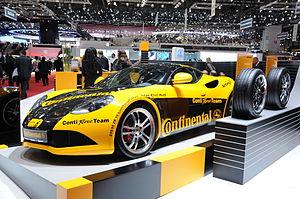
Salon international de l'automobile de Genève 2012